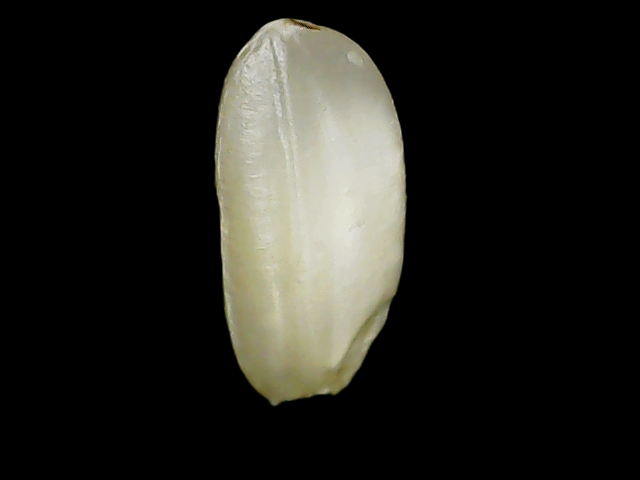
Rice variety: Binadhan10